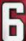
Number: 6